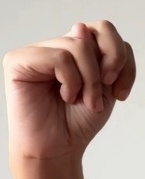
ASL sign: N